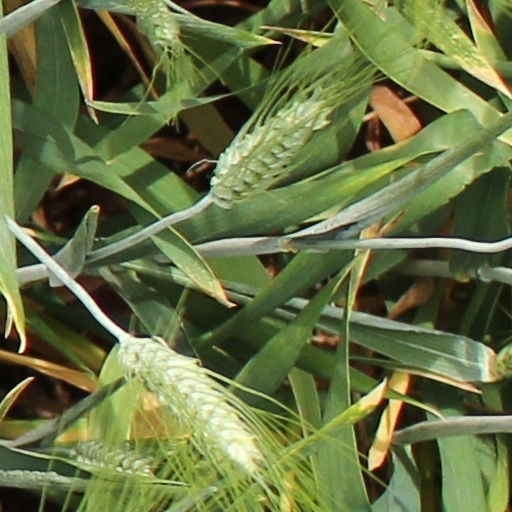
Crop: wheat